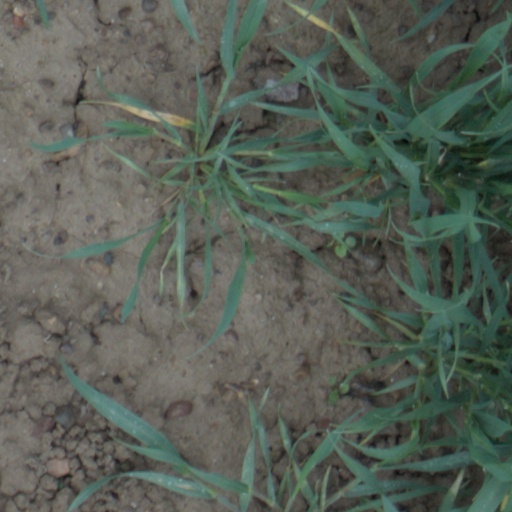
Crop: wheat